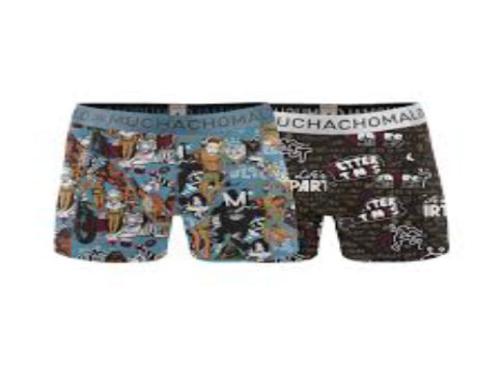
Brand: muchachomalo
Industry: Clothes